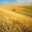
Label: plain